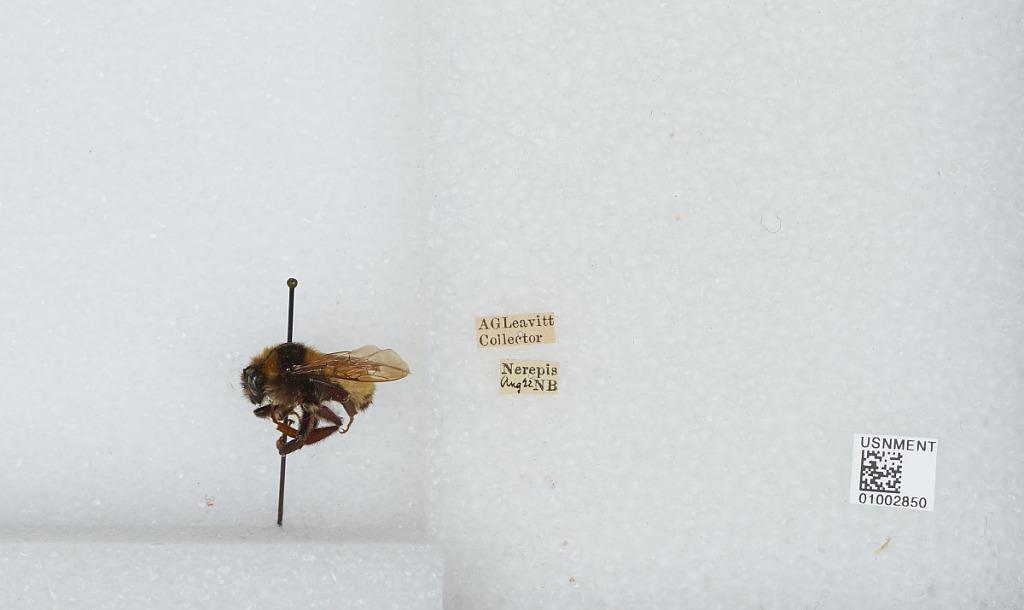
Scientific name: Bombus (Subterraneobombus) borealis Kirby
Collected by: A. Leavitt
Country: Canada
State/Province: New Brunswick
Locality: Nerepis
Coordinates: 45.3969, -66.3072